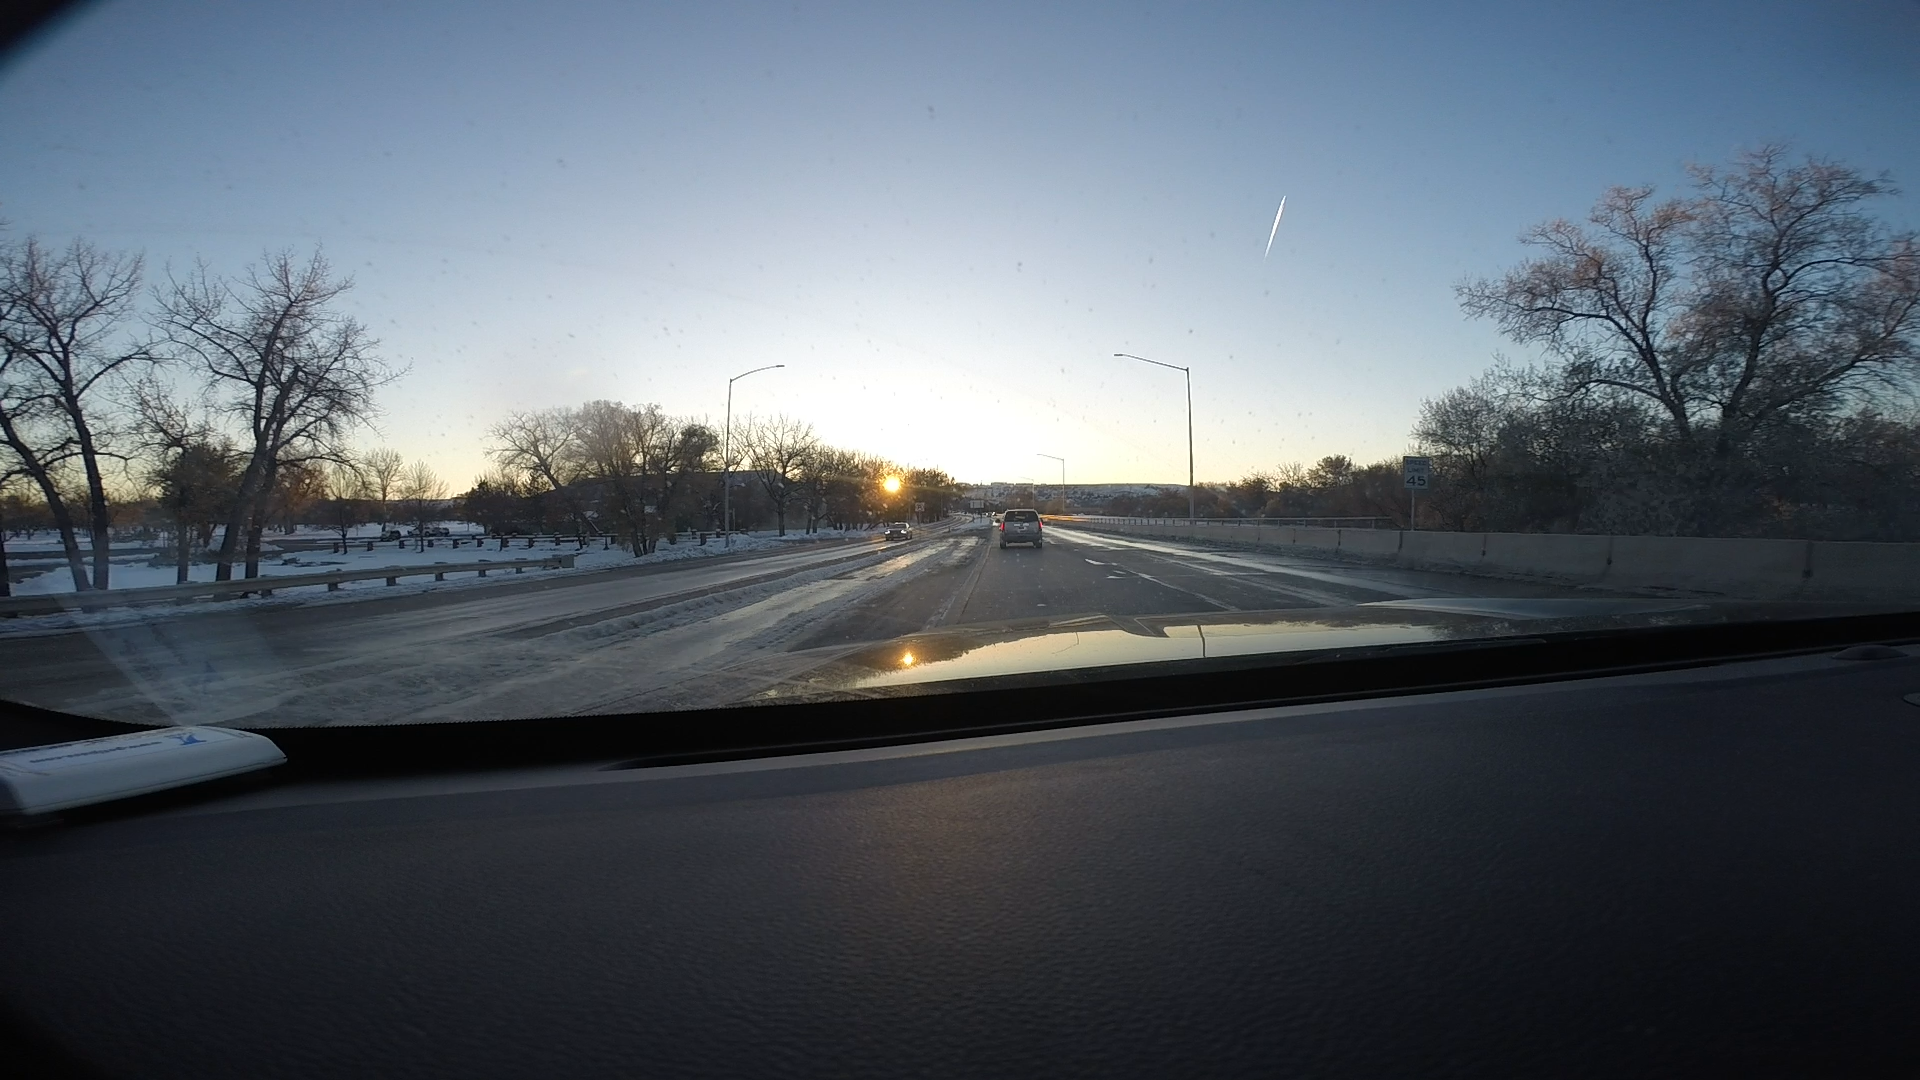
Speed limit sign label: mph45